John D. and Katherine Gleissner Lustron House

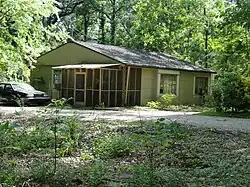
Gleissner Lustron in 2011

The John D. and Katherine Gleissner Lustron House is a historic enameled steel prefabricated house in Birmingham, Alabama. Designed and constructed by the Lustron Corporation, this example is one of three confirmed to have been built in Birmingham. Another, the Bernice L. Wright Lustron House, is just one house over from the Gleissner Lustron House.